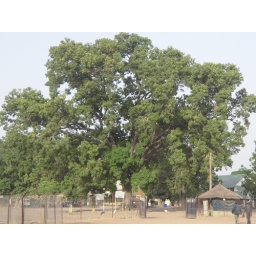
This tree is over a century old,one of the biggest plants in Rumbek.